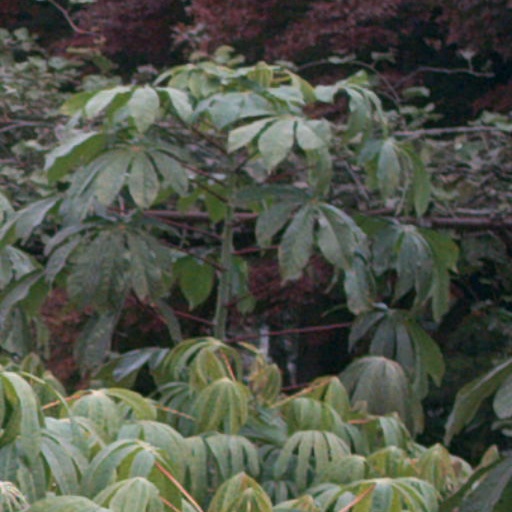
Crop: cassava